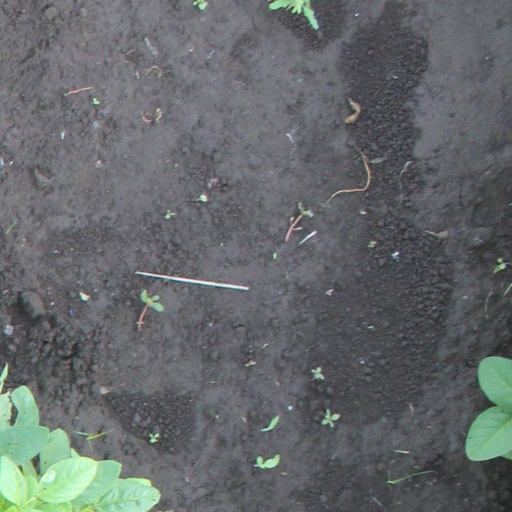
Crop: soybean